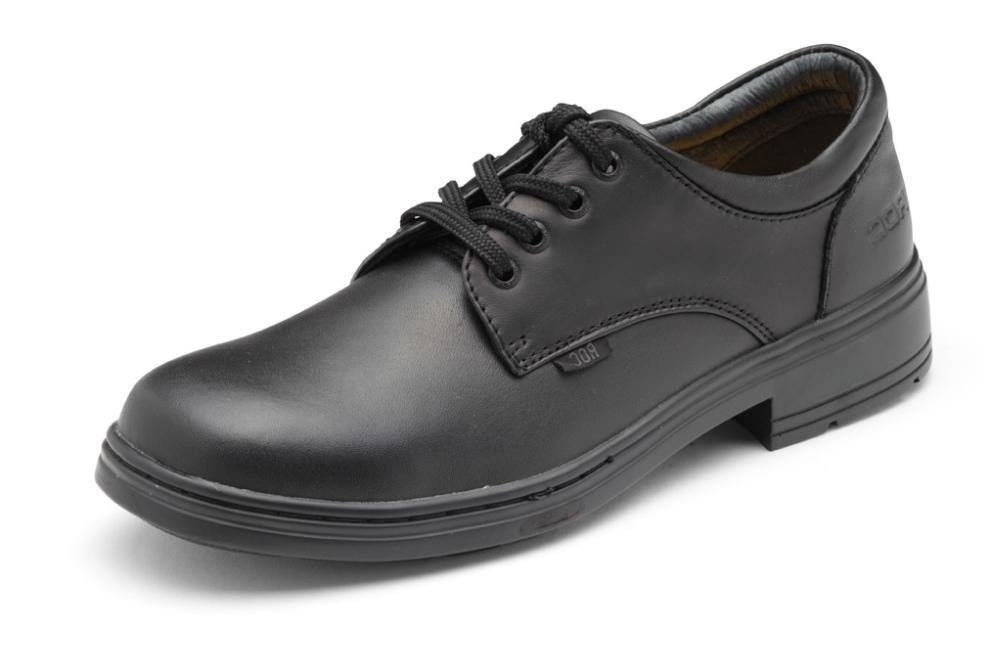
ROC SHOES Girl's LARRIKIN School Black Shoe 12US
Larrikin from ROC, a traditional 4 hole lace up with a padded collar for extra support and comfort. Larrikin Offers maximum durability and breathability as well as flexibility. Full grain leather upper and lining. Light weight, long wearing PU outsole. Leather upper Leather lining Multi-fit innersole Durable lightweight sole Approx. 35mm heel height
Brand: dropshipzone
Category: Apparel & Accessories > Clothing > Uniforms